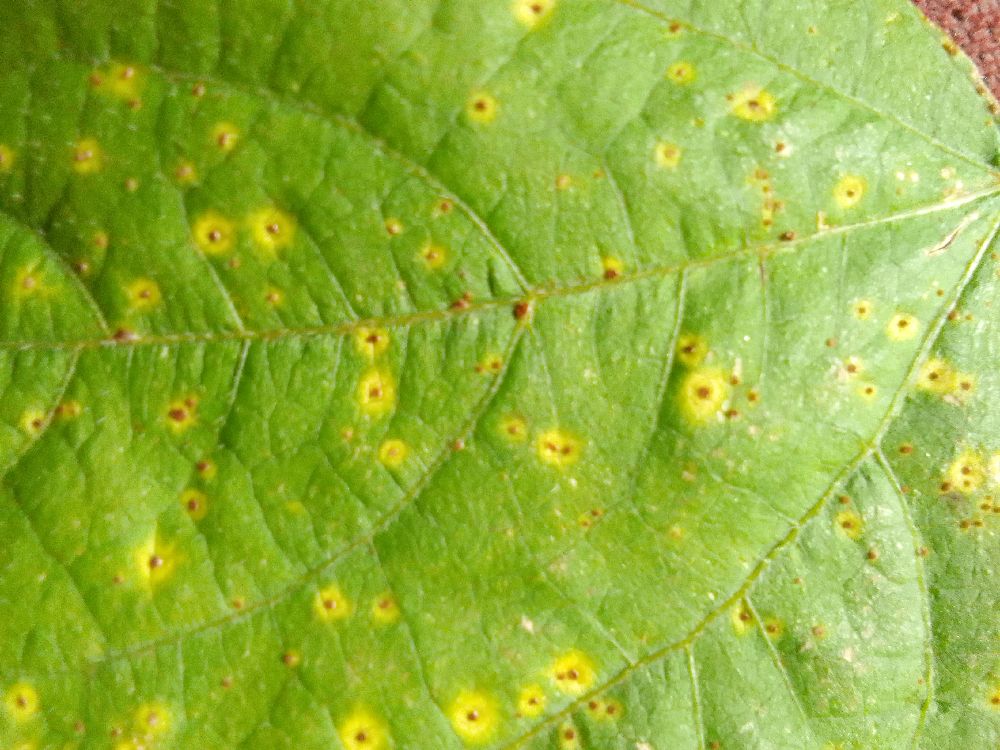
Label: rust